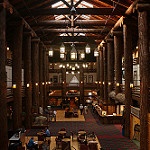
Label: glacier